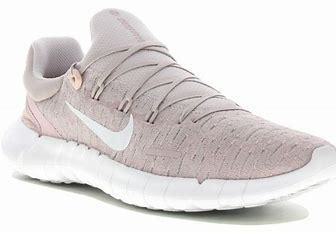
Brand: Nike
Model: Free RN 5